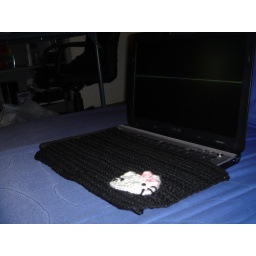
Crochet cover I made for my laptop, so my screen won't get scratched by the keyboard keys. I &amp;lt;3 hello kitty.